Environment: real
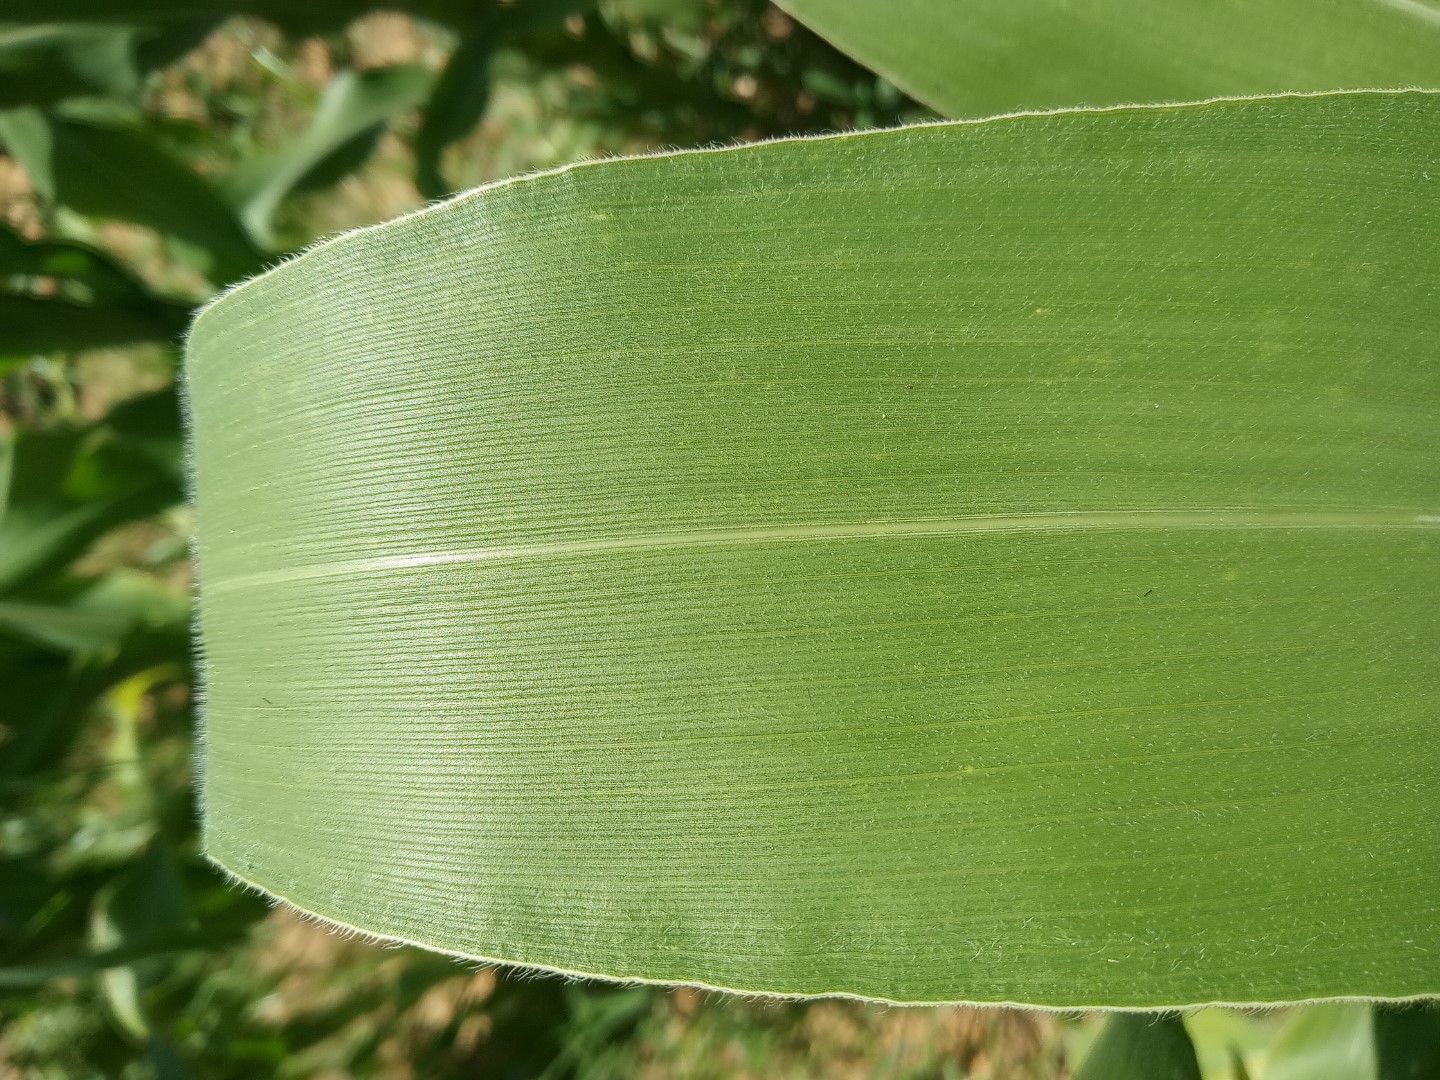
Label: healthy